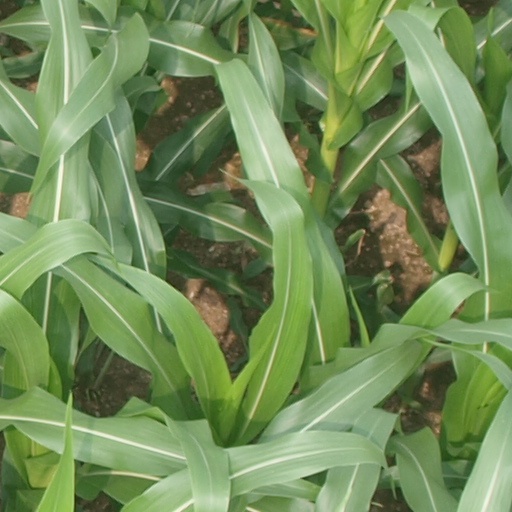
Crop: maize; corn